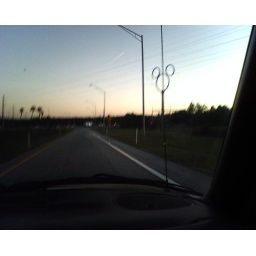
You know you're near DisneyWorld (aka Orlando) when the telephone pole is shaped like Mickey Mouse....